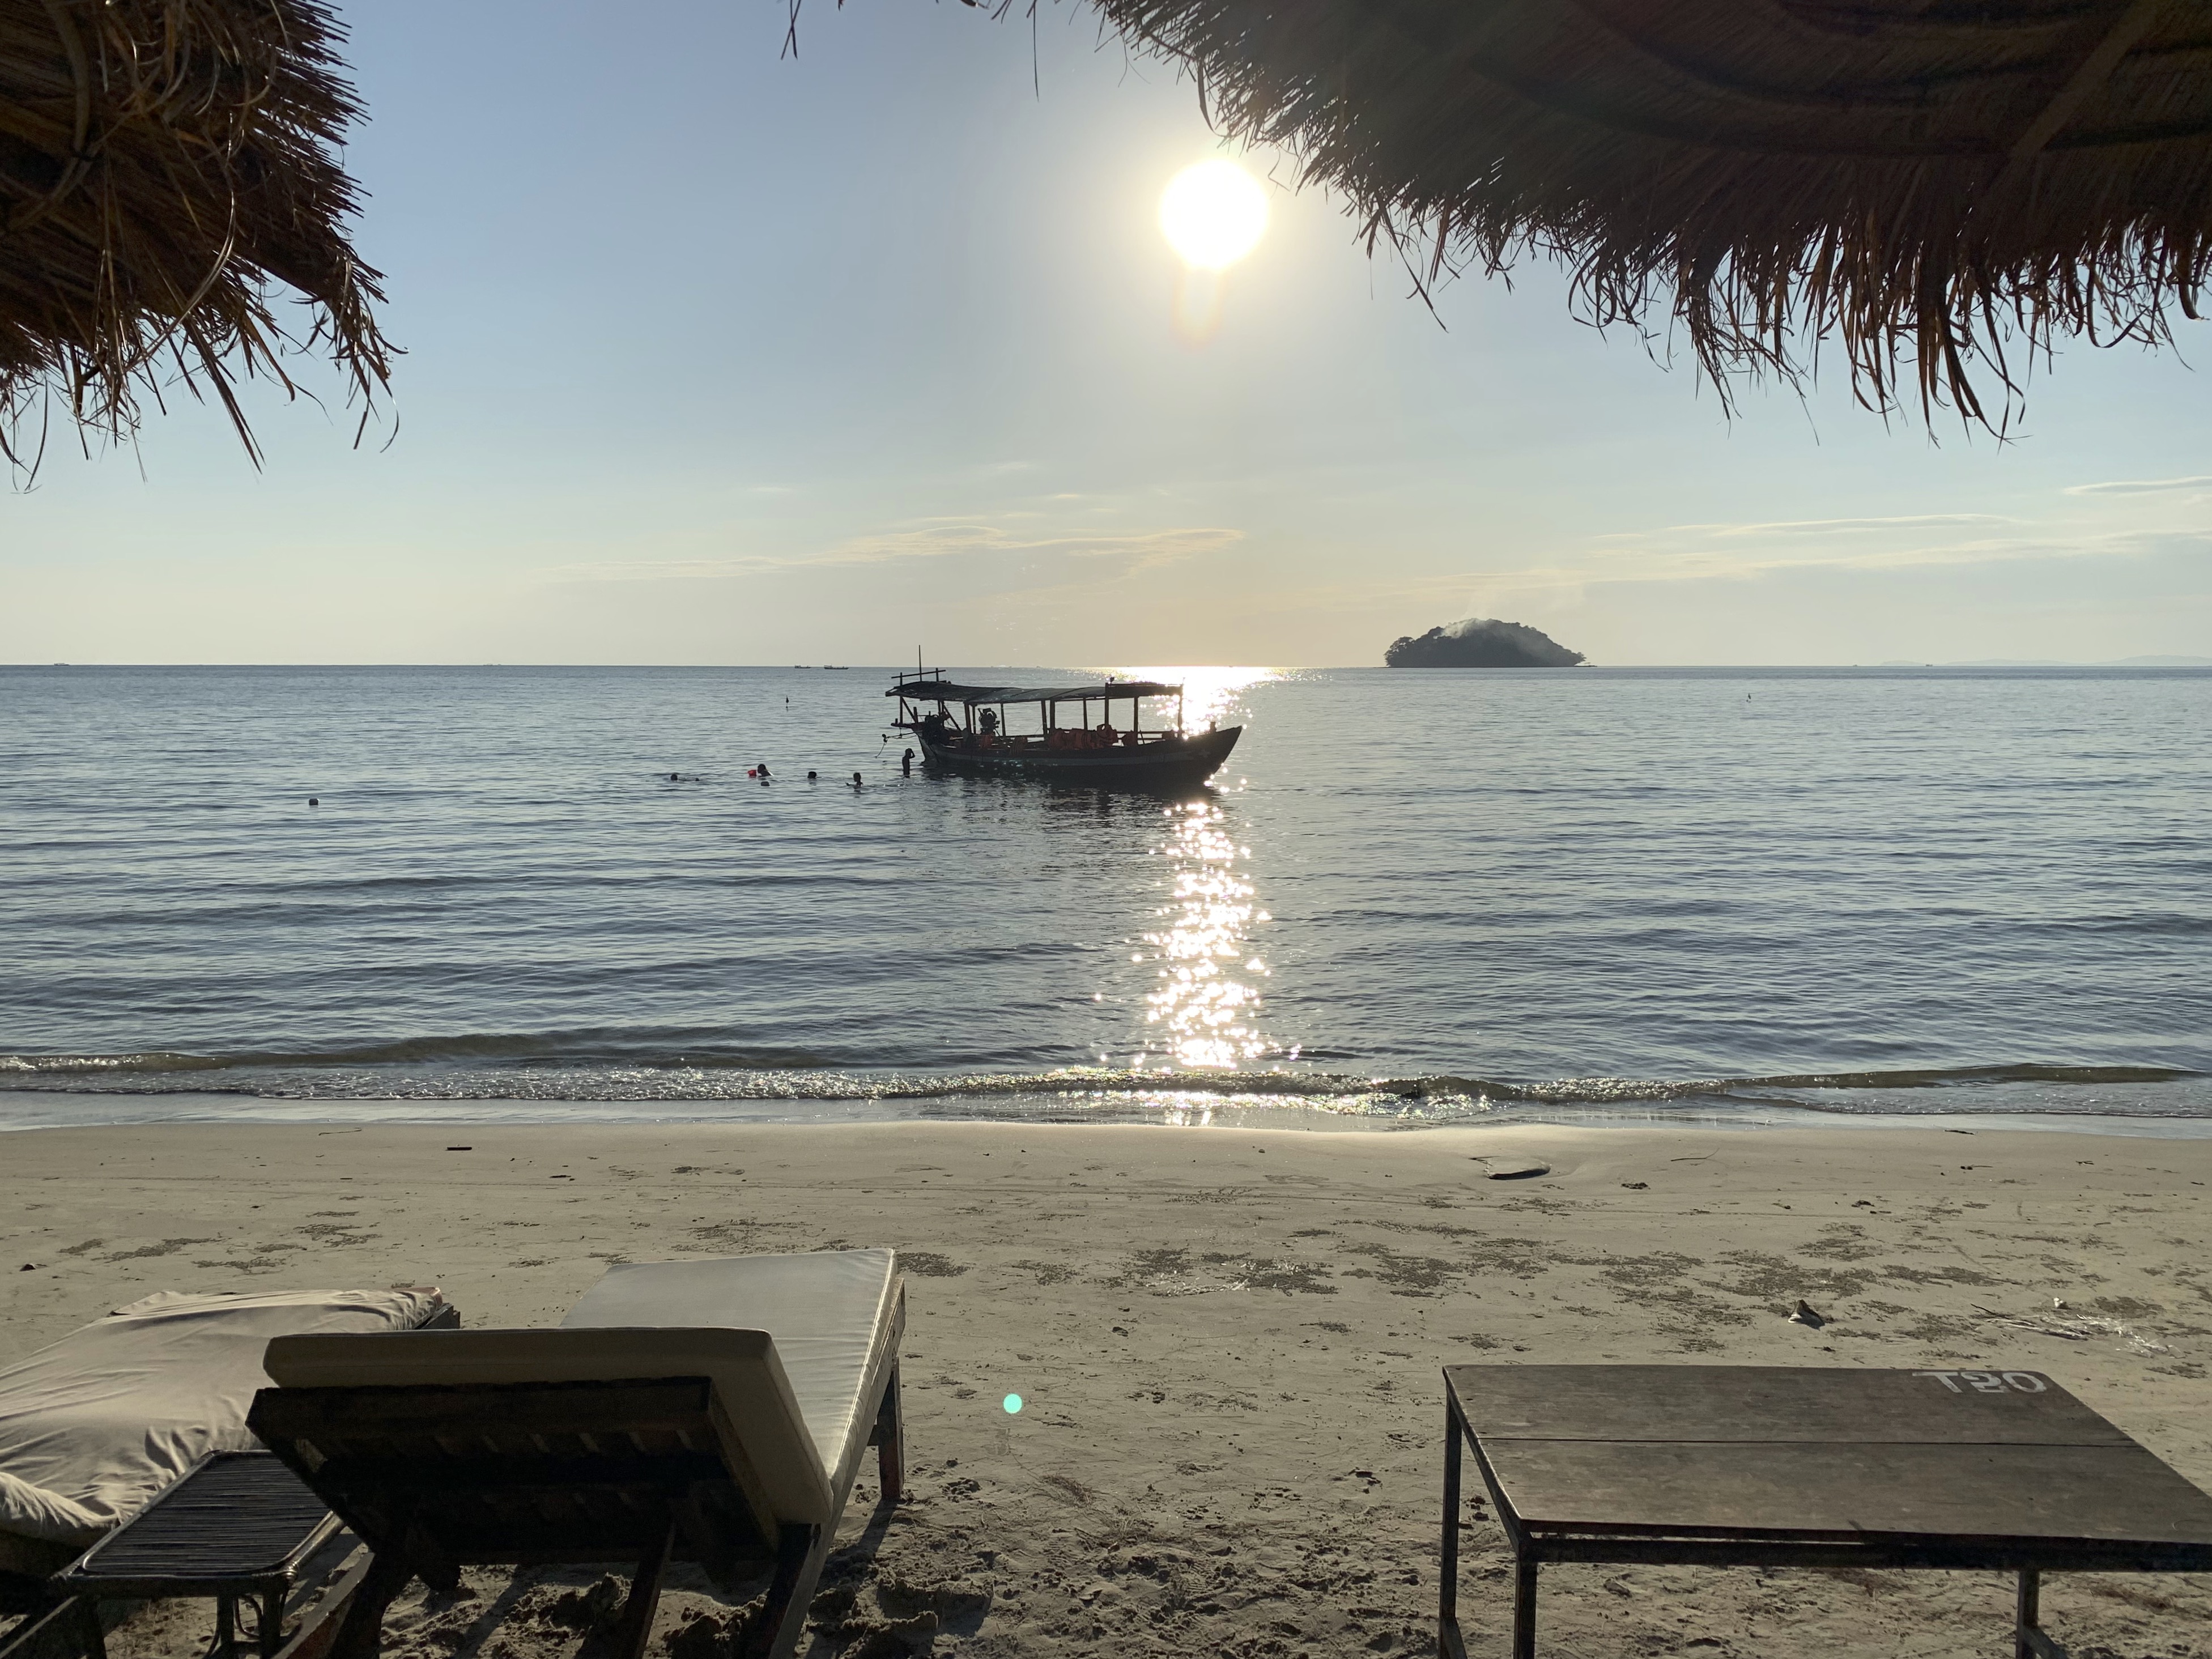
cambodia, sihanoukville, beach, sky, sea, ocean, tree, palm tree, shore, horizon, tropics, cloud, vacation, morning, coast, arecales, sand, evening, calm, coastal and oceanic landforms, sunlight, vehicle, sunset, caribbean, bay, tourism, plant, boat, furniture, sunrise, wave